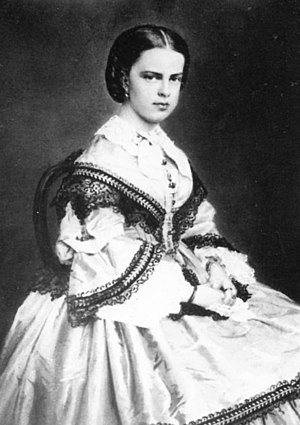
Maria Clotilde af Savoyen
Prinsesse Maria Clotilde i 1857.
Maria Clotilde af Savoyen var en italiensk prinsesse, der var datter af Kong Viktor Emanuel 2. af Sardinien, fra 1861 Konge af Italien, i hans ægteskab med Adelheid af Østrig. Hun var gift med den franske tronprætendent Napoléon Joseph Charles Paul Bonaparte.